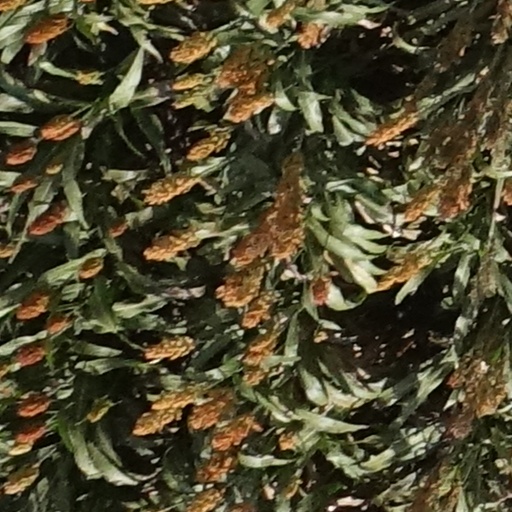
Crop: sorghum